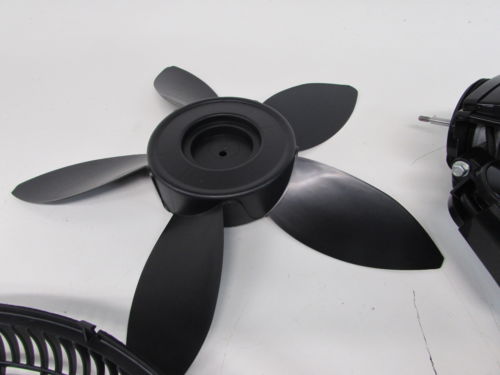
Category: fan